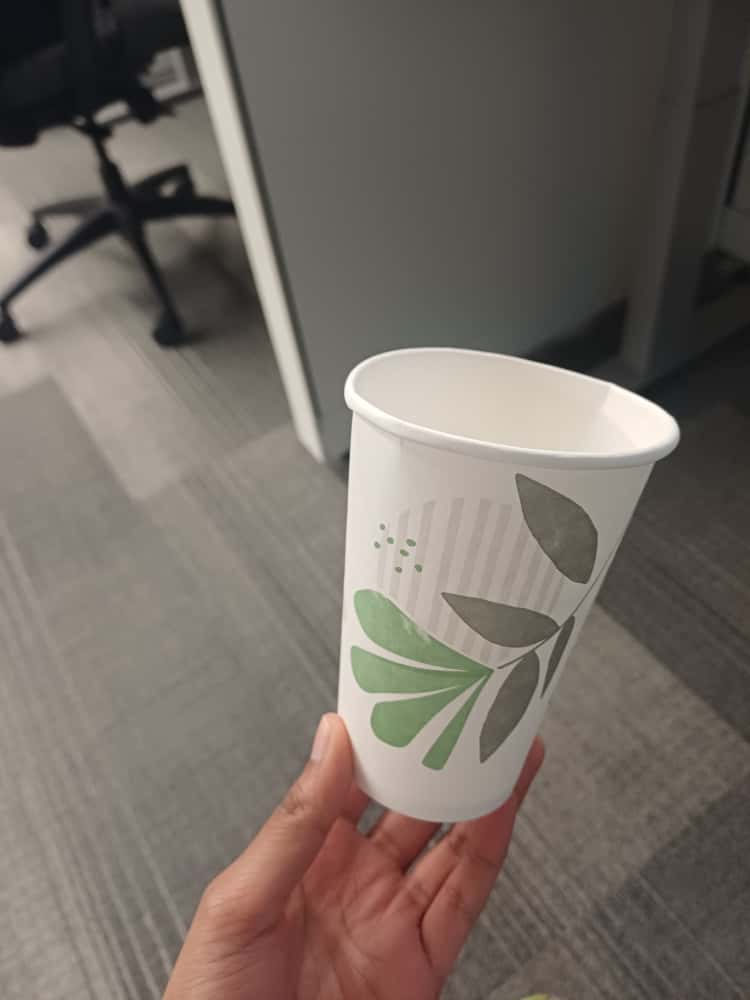
Label: cups